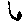
Label: 6